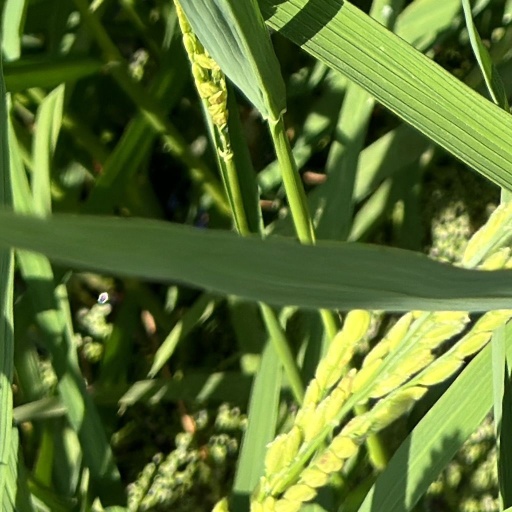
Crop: rice